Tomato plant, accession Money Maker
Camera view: vertical (180 deg); turntable rotation: 270 degrees
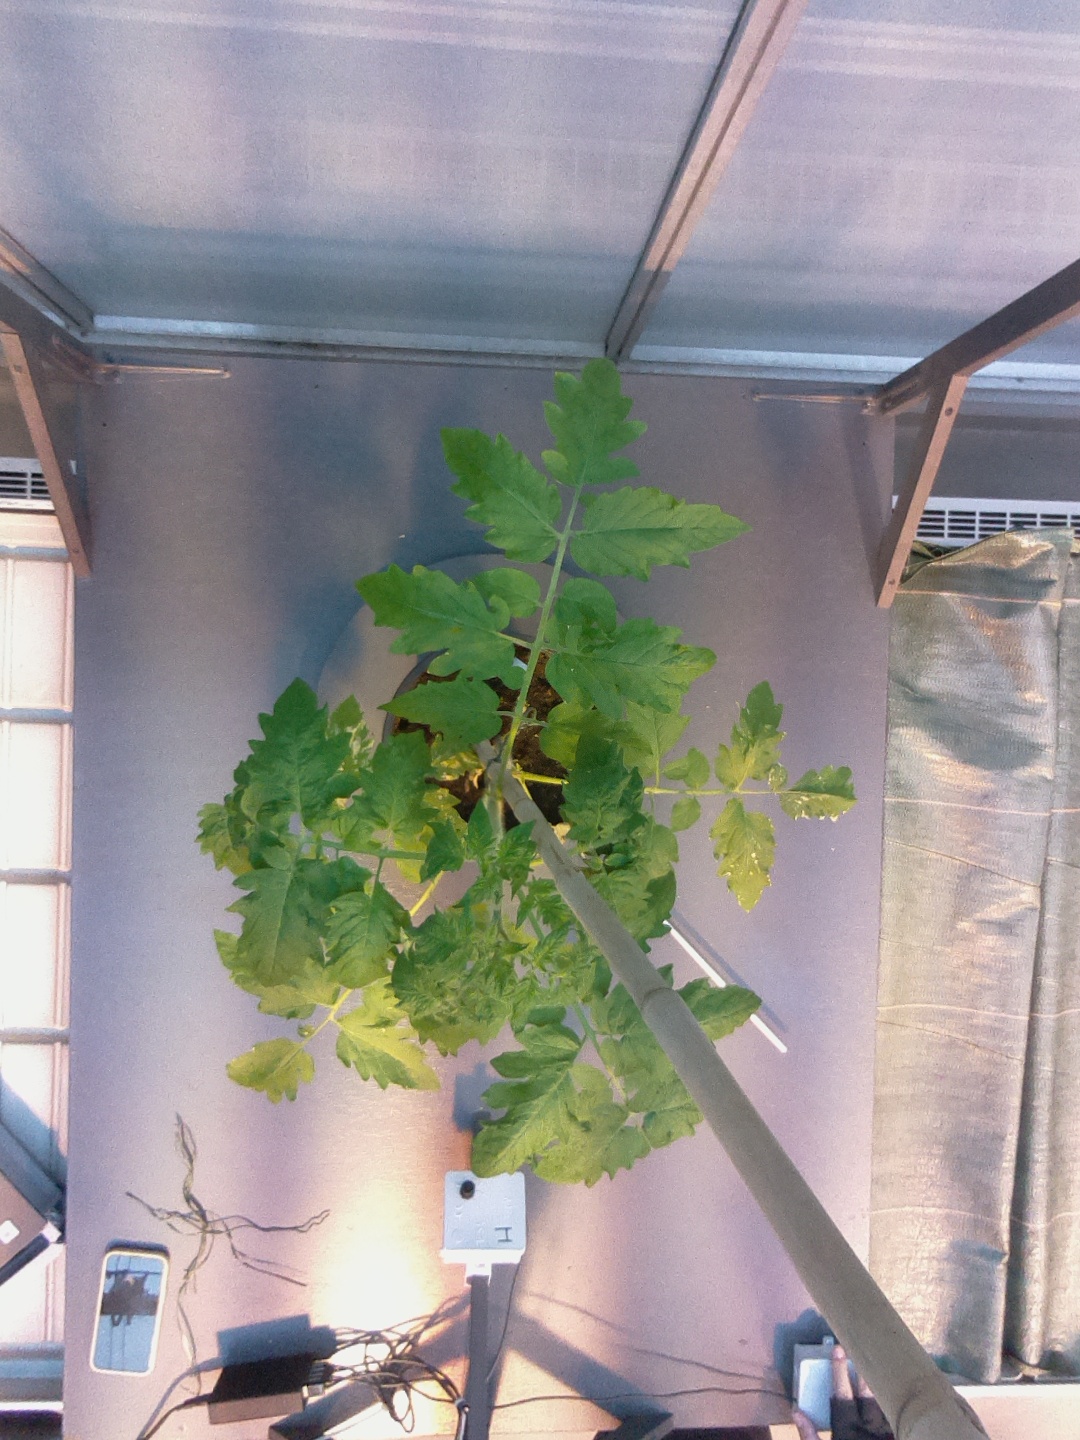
BBCH growth stage 54: 4 inflorescences visible